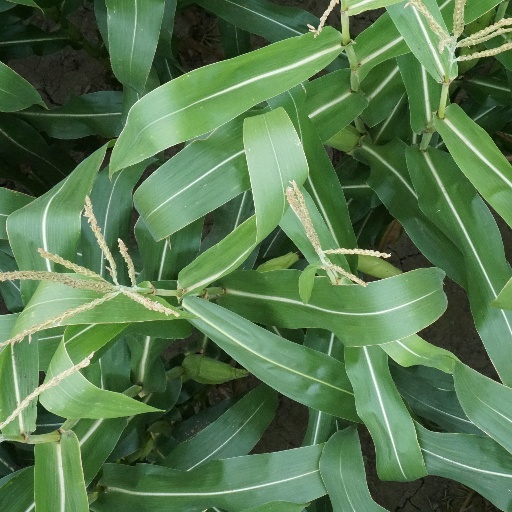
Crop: maize; corn